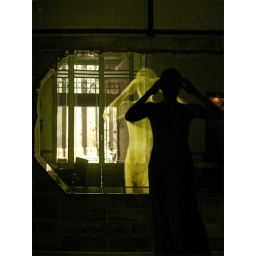
in the bar mirror